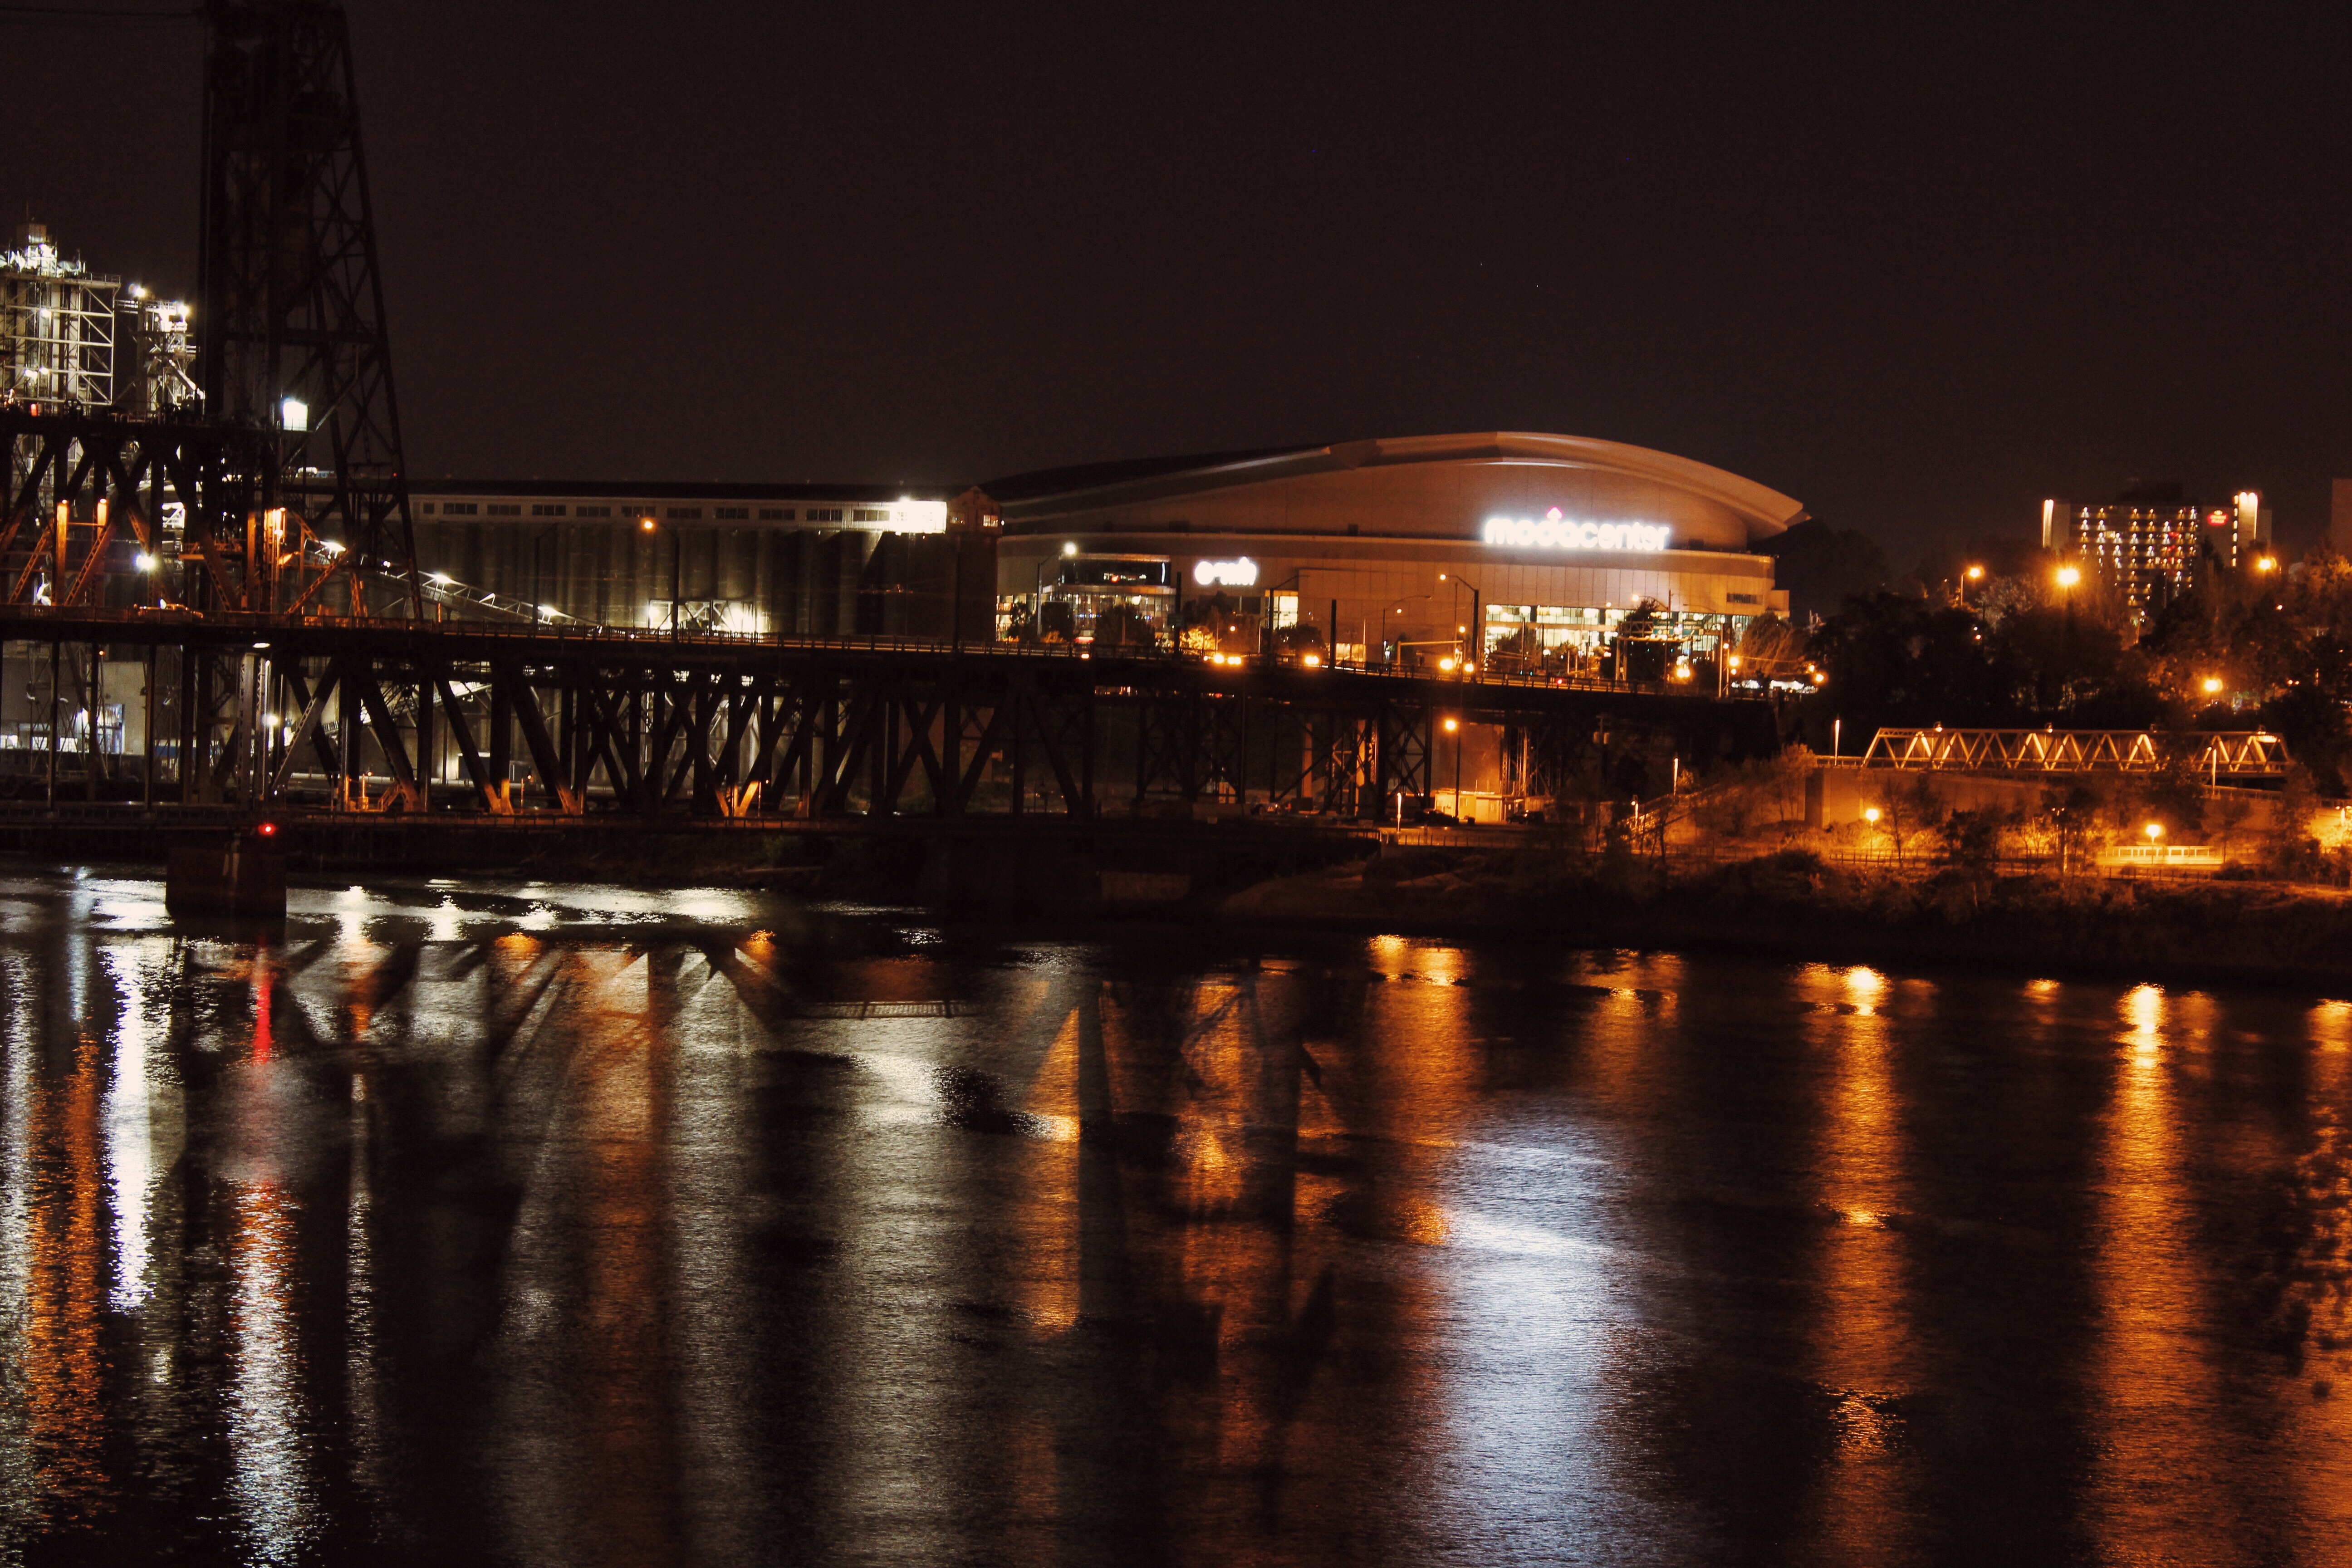
bridge, skyline, night, cityscape, dusk, evening, reflection, landmark